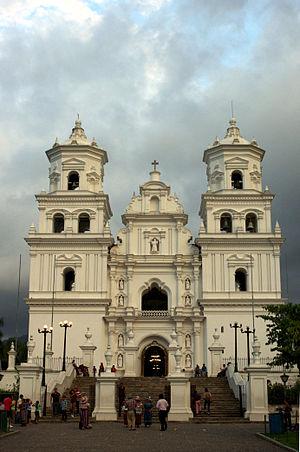
Façade de la basilique d'Esquipulas à la tombée du jourEspañol: Basilica de Esquipulas al atardecer
Esquipulas est une ville du Guatemala dans le département de Chiquimula fondée entre 1560 et 1570.